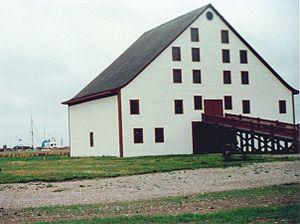
Bâtiment historique qui servaient aux pêcheurs à Paspébiac, Gaspésie, Québec, Canada.
Paspébiac est une ville du Québec, située dans la municipalité régionale de comté de Bonaventure, dans la région administrative de la Gaspésie–Îles-de-la-Madeleine. La municipalité est membre de la Fédération des Villages-relais du Québec.
Le banc de pêche de Paspébiac est un lieu historique national du Canada et un site historique classé situé à Paspébiac, au Québec. Il comprend 10 bâtiments érigés entre 1783 et 1900 par des compagnies de pêche jersiaises.
La Gaspésie est une péninsule située au centre-est du Québec, à l'est de la vallée de la Matapédia, et entourée des eaux du fleuve Saint-Laurent au nord, du golfe St-Laurent à l'est et de la baie des Chaleurs au sud. Le nom de Gaspésie est un dérivé du mot Gaspé qui est un dérivé du terme micmac « Gespeg » signifiant « fin des terres ».
Voici la liste des lieux historiques nationaux du Canada situé au Québec. En mars 2011, on compte 190 lieux historiques nationaux au Québec, sont 30 sont administrés par Parcs Canada. De ce nombre, il faut ajouter cinq sites qui ont perdu leur désignations. Les sites des agglomérations Montréal et de Québec sont traités dans :